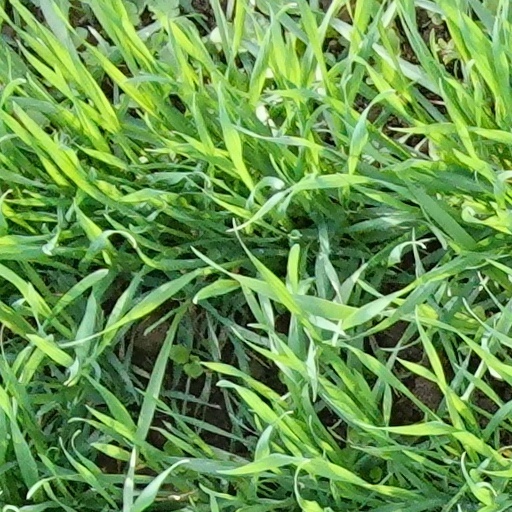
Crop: wheat